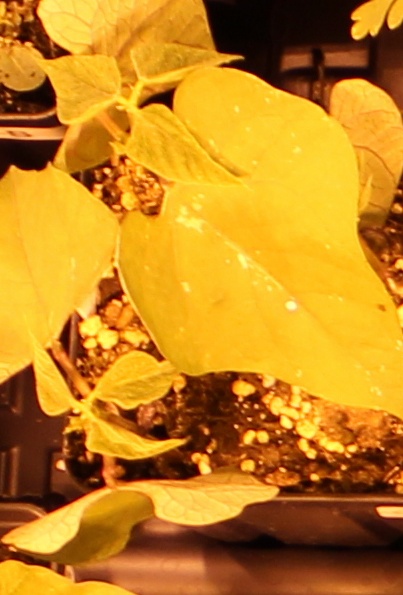
Label: Blackbean